Dillard University

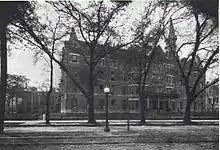
New Orleans College, c. 1920

In addition to Straight University, the AMA helped found several other historically black colleges and universities, such as Clark Atlanta University, Fisk University, Hampton University, Howard University (with Freedmen's Bureau), Huston-Tillotson University, LeMoyne-Owen College, Talladega College, and Tougaloo College. Straight University and Union Normal School later became known and developed as Straight College and New Orleans University, respectively. Both schools offered education for elementary-level teachers, but quickly enlarged their curricula to include secondary, collegiate, and professional-level instruction.